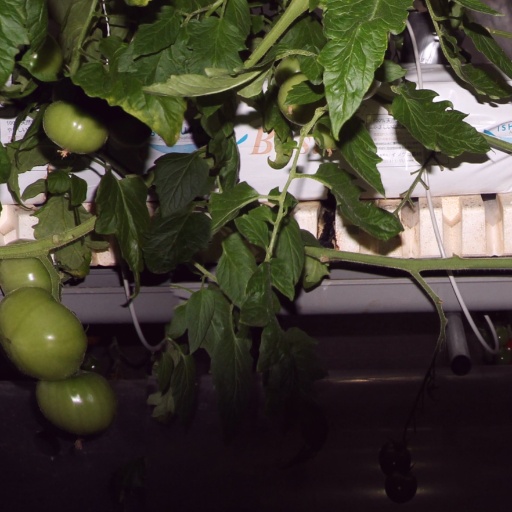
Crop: tomato